Backplane

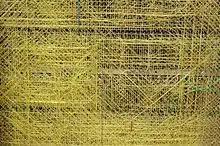
Wire-wrapped backplane from a 1960s PDP-8 minicomputer

A backplane or backplane system is a group of electrical connectors in parallel with each other, so that each pin of each connector is linked to the same relative pin of all the other connectors, forming a computer bus. It is used to connect several printed circuit boards together to make up a complete computer system. Backplanes commonly use a printed circuit board, but wire-wrapped backplanes have also been used in minicomputers and high-reliability applications.